Magheracross

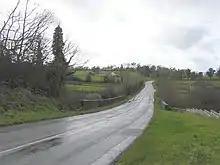
Drumcreen

Currin is located at 54° 24' 7" N, 7° 35' 17" W. It is 327.46 acres in area.